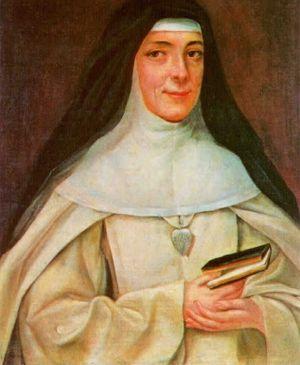
La congrégation de Notre-Dame de Charité du Bon Pasteur, dite des Sœurs du Bon Pasteur d'Angers, également appelée les Sœurs de Notre-Dame de Charité du Bon Pasteur, a été fondée en 1835 par Marie-Euphrasie Pelletier, pour venir en aide aux femmes et aux enfants en difficulté.
Cette liste de saints concerne les saints et les bienheureux, reconnus comme tels par l'Église catholique, ayant vécu au XIXᵉ siècle. À ce jour, l'Église a donné comme modèles évangéliques 318 saints du XIXᵉ siècle.
Sainte Marie de Sainte-Euphrasie, ou Marie-Euphrasie Pelletier, est une religieuse française, née à Noirmoutier-en-l'Île le 31 juillet 1796 et morte à Angers le 24 avril 1868, fondatrice de la Congrégation de Notre-Dame de Charité du Bon-Pasteur pour aider les femmes et les enfants en difficulté.